Sagnlandet Lejre

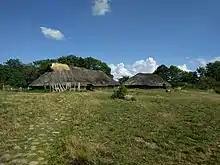
Sagnlandet Lejre

Lejre Land of Legends was formerly known as Centre for Historical-Archaeological Research and Communication ("Historisk-arkæologisk Forsøgscenter"). It was founded in 1964 by ethnologist Hans-Ole Hansen to create new knowledge of the past through experiments. On March 1, 2009, Lejre Experiment Centre changed its name to Sagnlandet Lejre.